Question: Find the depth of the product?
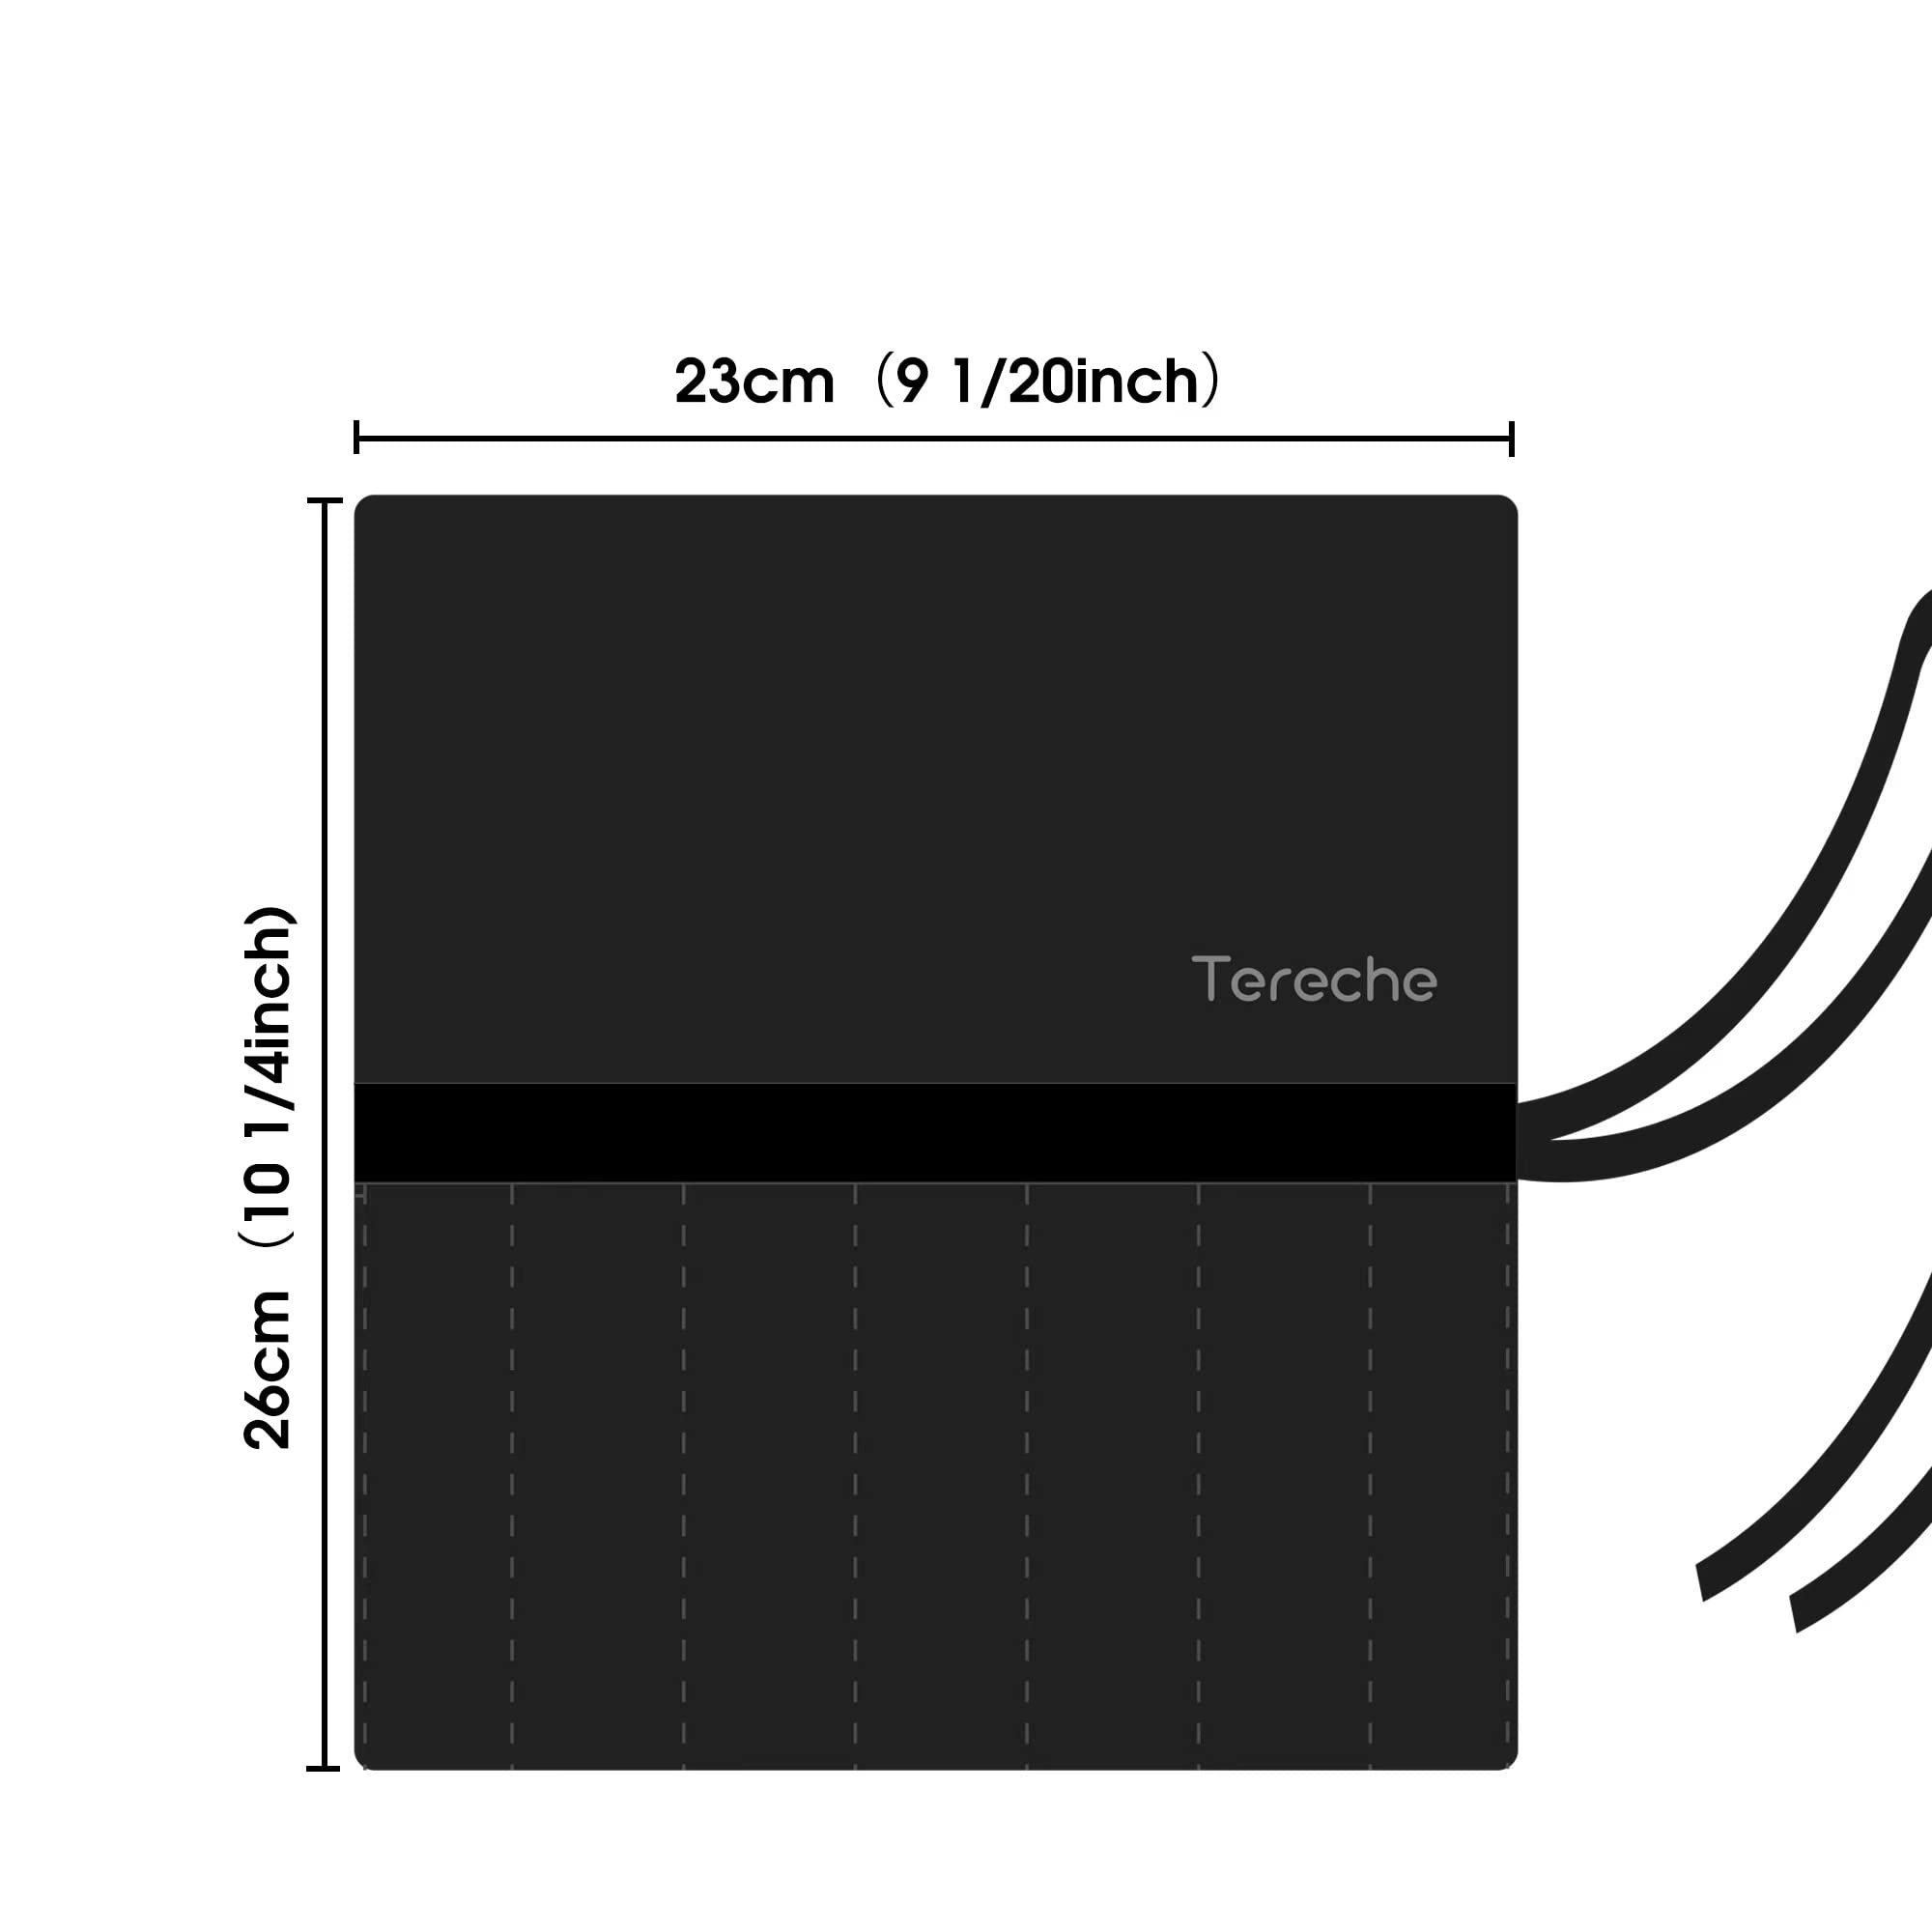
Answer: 9.05 inch